Carl Croneberg

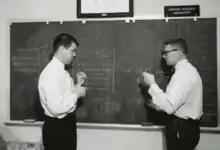
Croneberg and Stokoe at Linguistic Research Laboratory (1961)

In 1958, Croneberg was recruited by William C. Stokoe to work in a research laboratory for a linguistic analysis of the language of signs. Alongside researchers William C. Stokoe and Dorothy S. Casterline, he noticed that ASL has a linguistic system (phonology, morphology, syntax). They recognized ASL as a natural language with its own rules of grammar and syntax. Later, he was a co-writer of "A Dictionary of American Sign Language on Linguistic Principles", with Stokoe and Casterline. In the book, Croneberg gave an early ethnographic and sociological portrait on the Deaf community and its regional dialects.